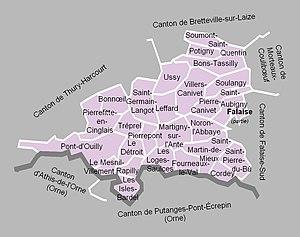
Carte du canton de Falaise-Nord en 2012.
Le canton de Falaise-Nord est une ancienne division administrative française située dans le département du Calvados et la région Basse-Normandie.